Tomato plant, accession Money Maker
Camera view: tilt-top (135 deg); turntable rotation: 120 degrees
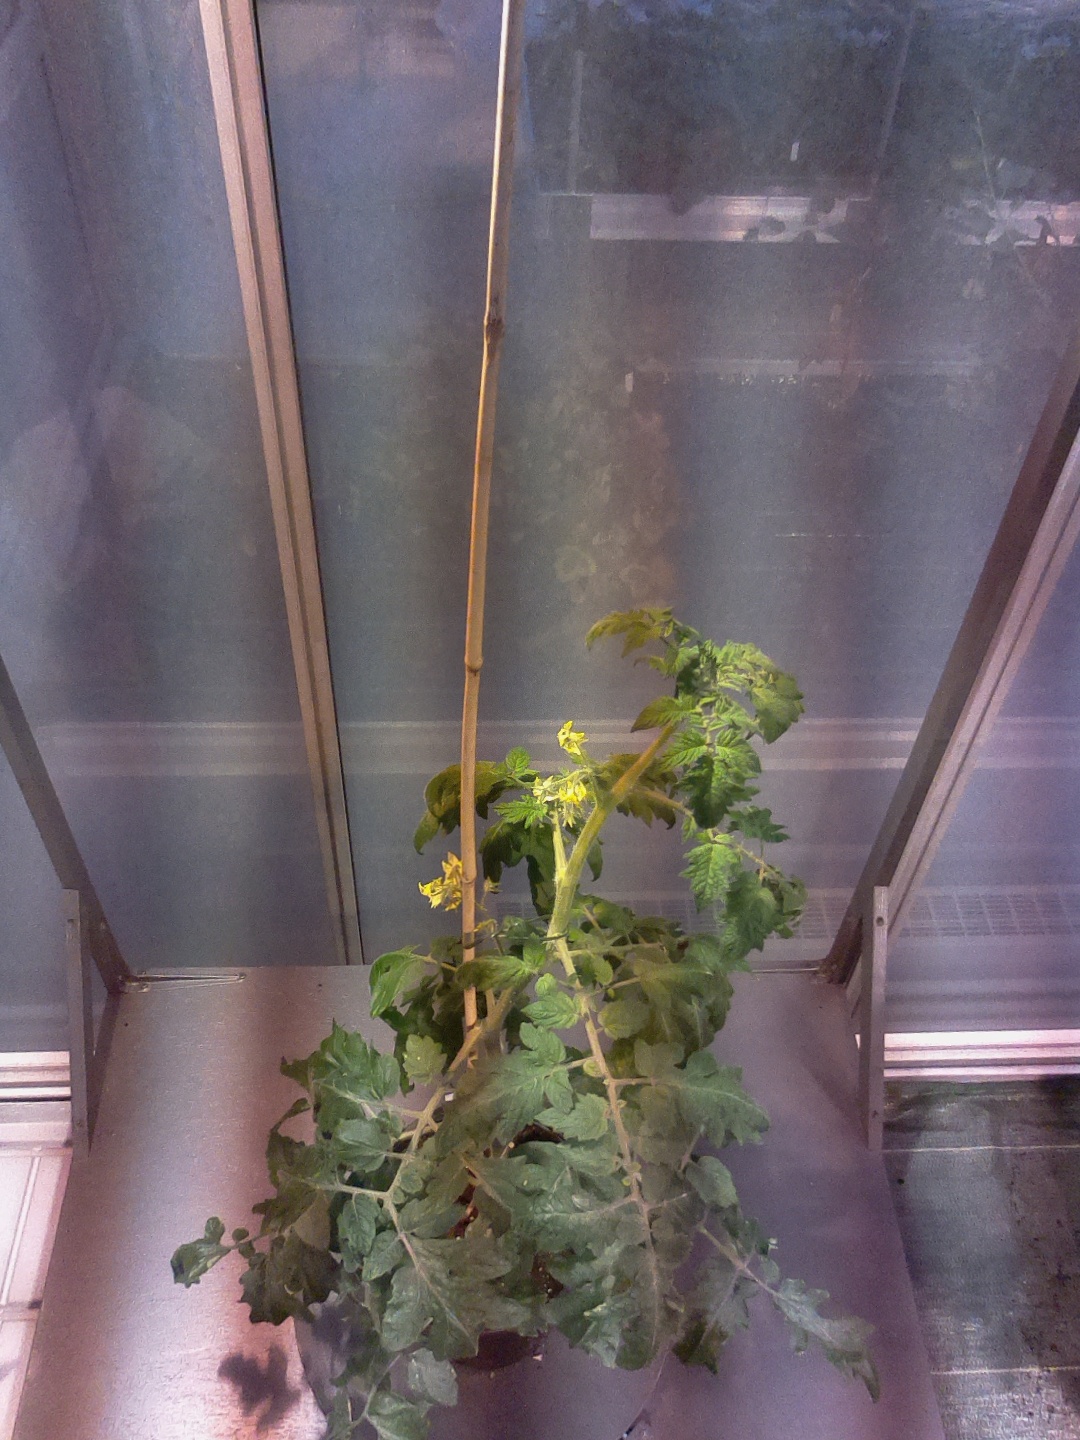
BBCH growth stage 66: Full flowering, 60%-70% of flowers open, more petals falling